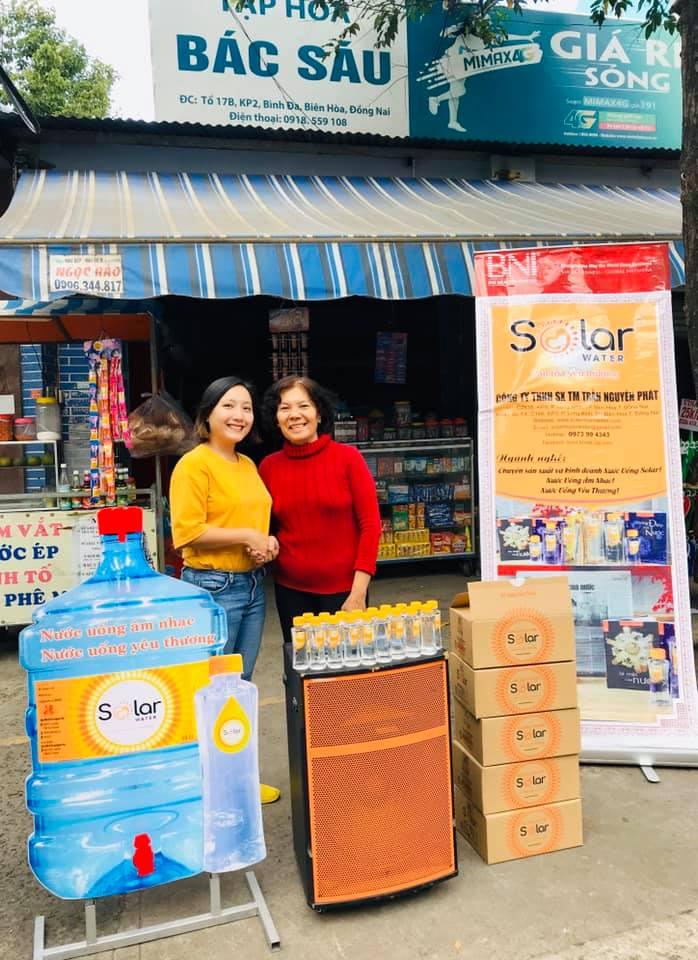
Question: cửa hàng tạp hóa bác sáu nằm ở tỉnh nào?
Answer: đồng nai